Groundling

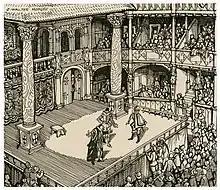
An imagined Elizabethan theatre, the groundlings standing in the bottom right

A groundling was a person who visited the Red Lion, The Rose, or the Globe theatres in the early 17th century. They were too poor to pay to be able to sit on one of the three levels of the theatre. If they paid one penny, they could stand in "the pit", also called "the yard", just below the stage, to watch the play. Standing in the pit was uncomfortable, and people were usually packed in tightly.